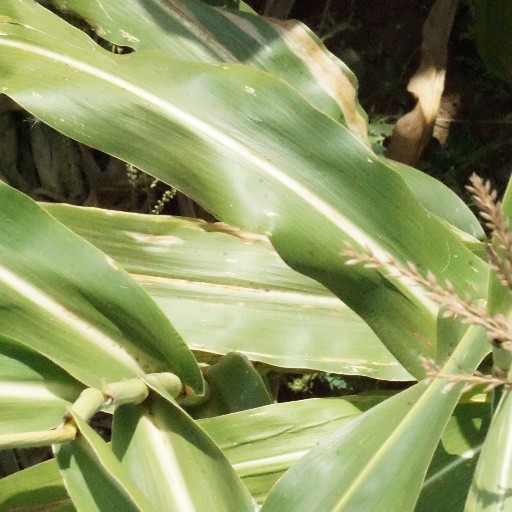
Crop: maize; corn